Bluntnose stingray

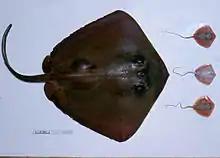
A female bluntnose stingray with three embryos; this species gives birth to live young.

The bluntnose stingray has generally nocturnal habits and spends much of the day buried in the substrate. It has been known to follow the rising tide to forage in water barely deep enough to cover its body. This species preys upon small invertebrates, including crustaceans, annelid worms, and bivalve and gastropod molluscs, and bony fishes. It mainly targets benthic and burrowing organisms, but also opportunistically takes free-swimming prey. In Delaware Bay, this species feeds predominantly on the sand shrimp "Crangon septemspinosa" and the blood worm "Glycera dibranchiata", and its overall dietary composition is virtually identical to that of the roughtail stingray ("Bathytoshia centroura"), with which it shares the bay. The bluntnose stingray is preyed upon by larger fishes such as the bull shark ("Carcharhinus leucas"). Known parasites of this species include the tapeworms "Acanthobothrium brevissime" and "Kotorella pronosoma", the monogenean "Listrocephalos corona", and the trematodes "Monocotyle pricei" and "Multicalyx cristata".